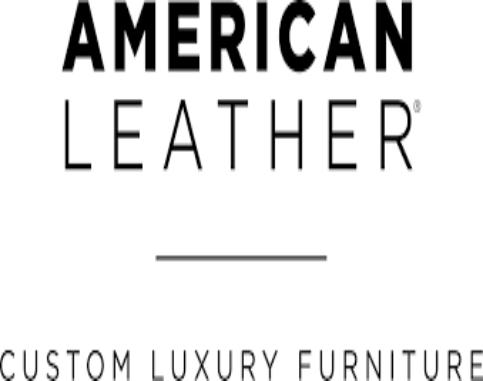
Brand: American Leather
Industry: Necessities